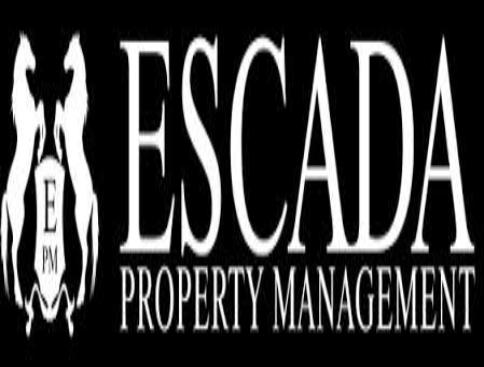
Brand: Escada
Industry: Necessities